Björk

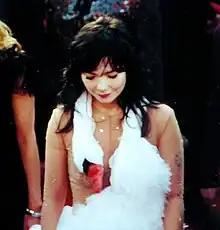
Björk at the 2001 Academy Awards, wearing her swan dress

In 2001, Björk released the album "Vespertine". It featured chamber orchestras, choirs, hushed vocals, microbeats made from household sounds, and personal, vulnerable themes. For the album, she collaborated with experimental musicians such as Matmos, Denmark-based DJ Thomas Knak, and harpist Zeena Parkins. Lyrical sources included the works of American poet E. E. Cummings, the American independent filmmaker Harmony Korine, and English playwright Sarah Kane's penultimate play, "Crave". To coincide with the album's release, an eponymous coffee table book of loose prose and photographs was published. Björk embarked on the Vespertine world tour. The shows were held in theatres and opera houses in order to have "the best acoustics possible." She was accompanied by Matmos, Parkins and an Inuit choir, whom she had held auditions for on a trip to Greenland prior to the tour. At the time, "Vespertine" was Björk's fastest selling album to date, having sold two million copies by the end of 2001.